Ken Barlow

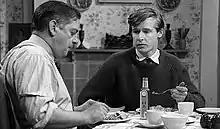
Frank ("left") and Ken ("right"), in the Barlows' first scene. The juxtaposition of Frank eating in his shirtsleeves, meal smothered in brown sauce, and Ken in a tie, disdainful of the condiment, was used to establish Ken's characterisation as a snob, in conflict with his parents over his rejection of his working-class roots.

Ken Barlow is one of the twenty-two original "Coronation Street" characters devised by series creator Tony Warren. He made his debut in the soap's first episode, broadcast on 9 December 1960. While auditionees for the other twenty-one original roles were drawn from casting director Margaret Morris' contacts in the north of England, Warren spotted William Roache performing in the Granada Television play "Marking Time", and knew that he was the right actor to play Ken. He attended the audition, at which he was asked to read "The Daily Telegraph" newspaper in a Lancashire accent. Roache believes that his indifference towards being cast had a positive impact on his audition, as it enabled him to relax. Two pilot episodes were filmed, with Ken played by Roache in one, and by actor Philip Lowrie in the other. Lowrie was later cast in the role of another original character, Dennis Tanner.